Daniel R. Lucey

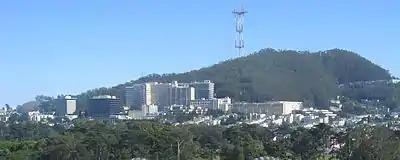
UCSF Medical Center

He gained an M.D. in 1982, following which he began his early training at the University of California, San Francisco (UCSF), where he worked with people who were suffering from a previously unknown disease, later known as HIV/AIDS.